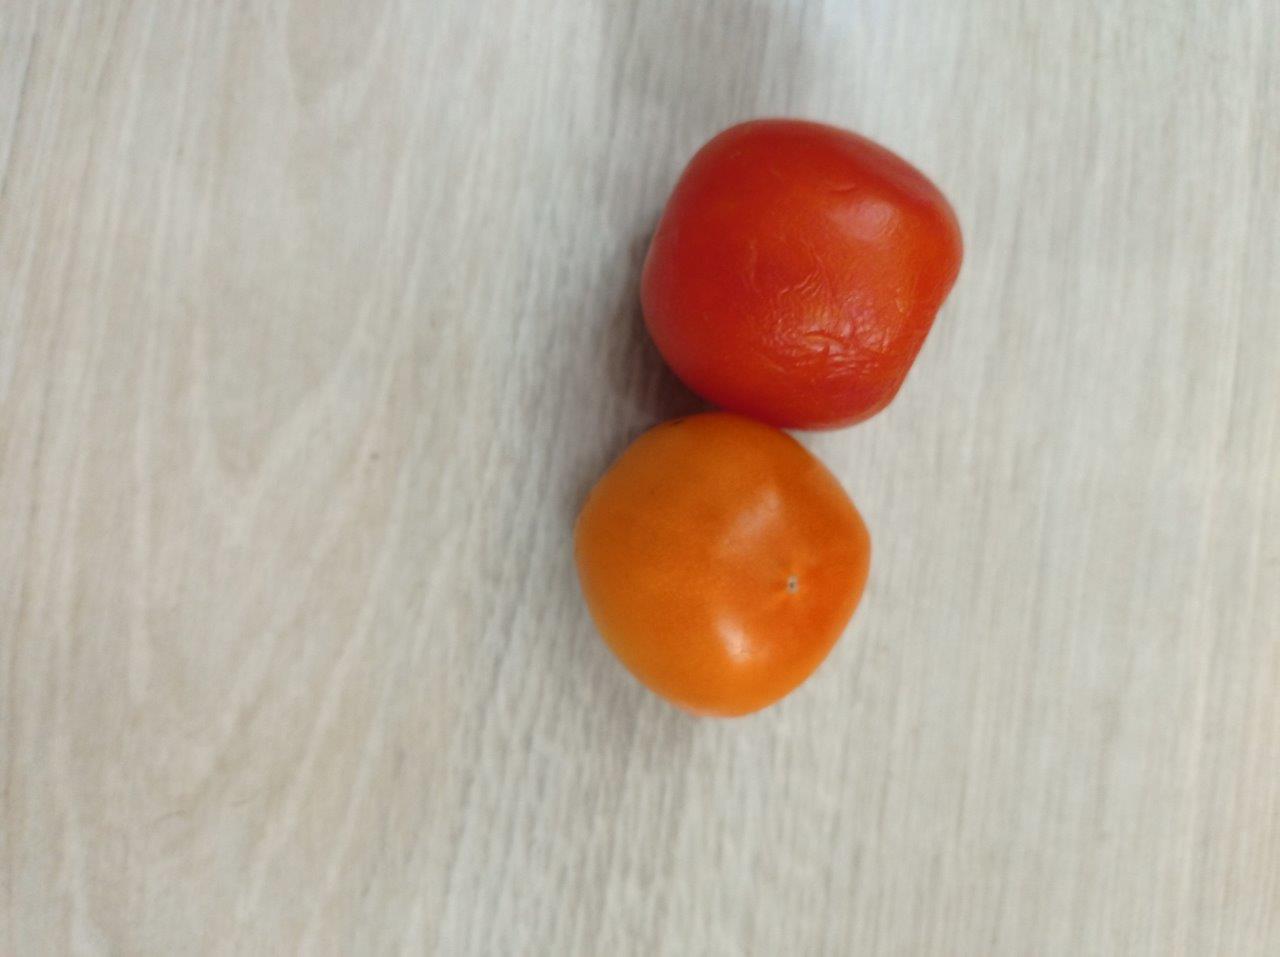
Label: Fresh